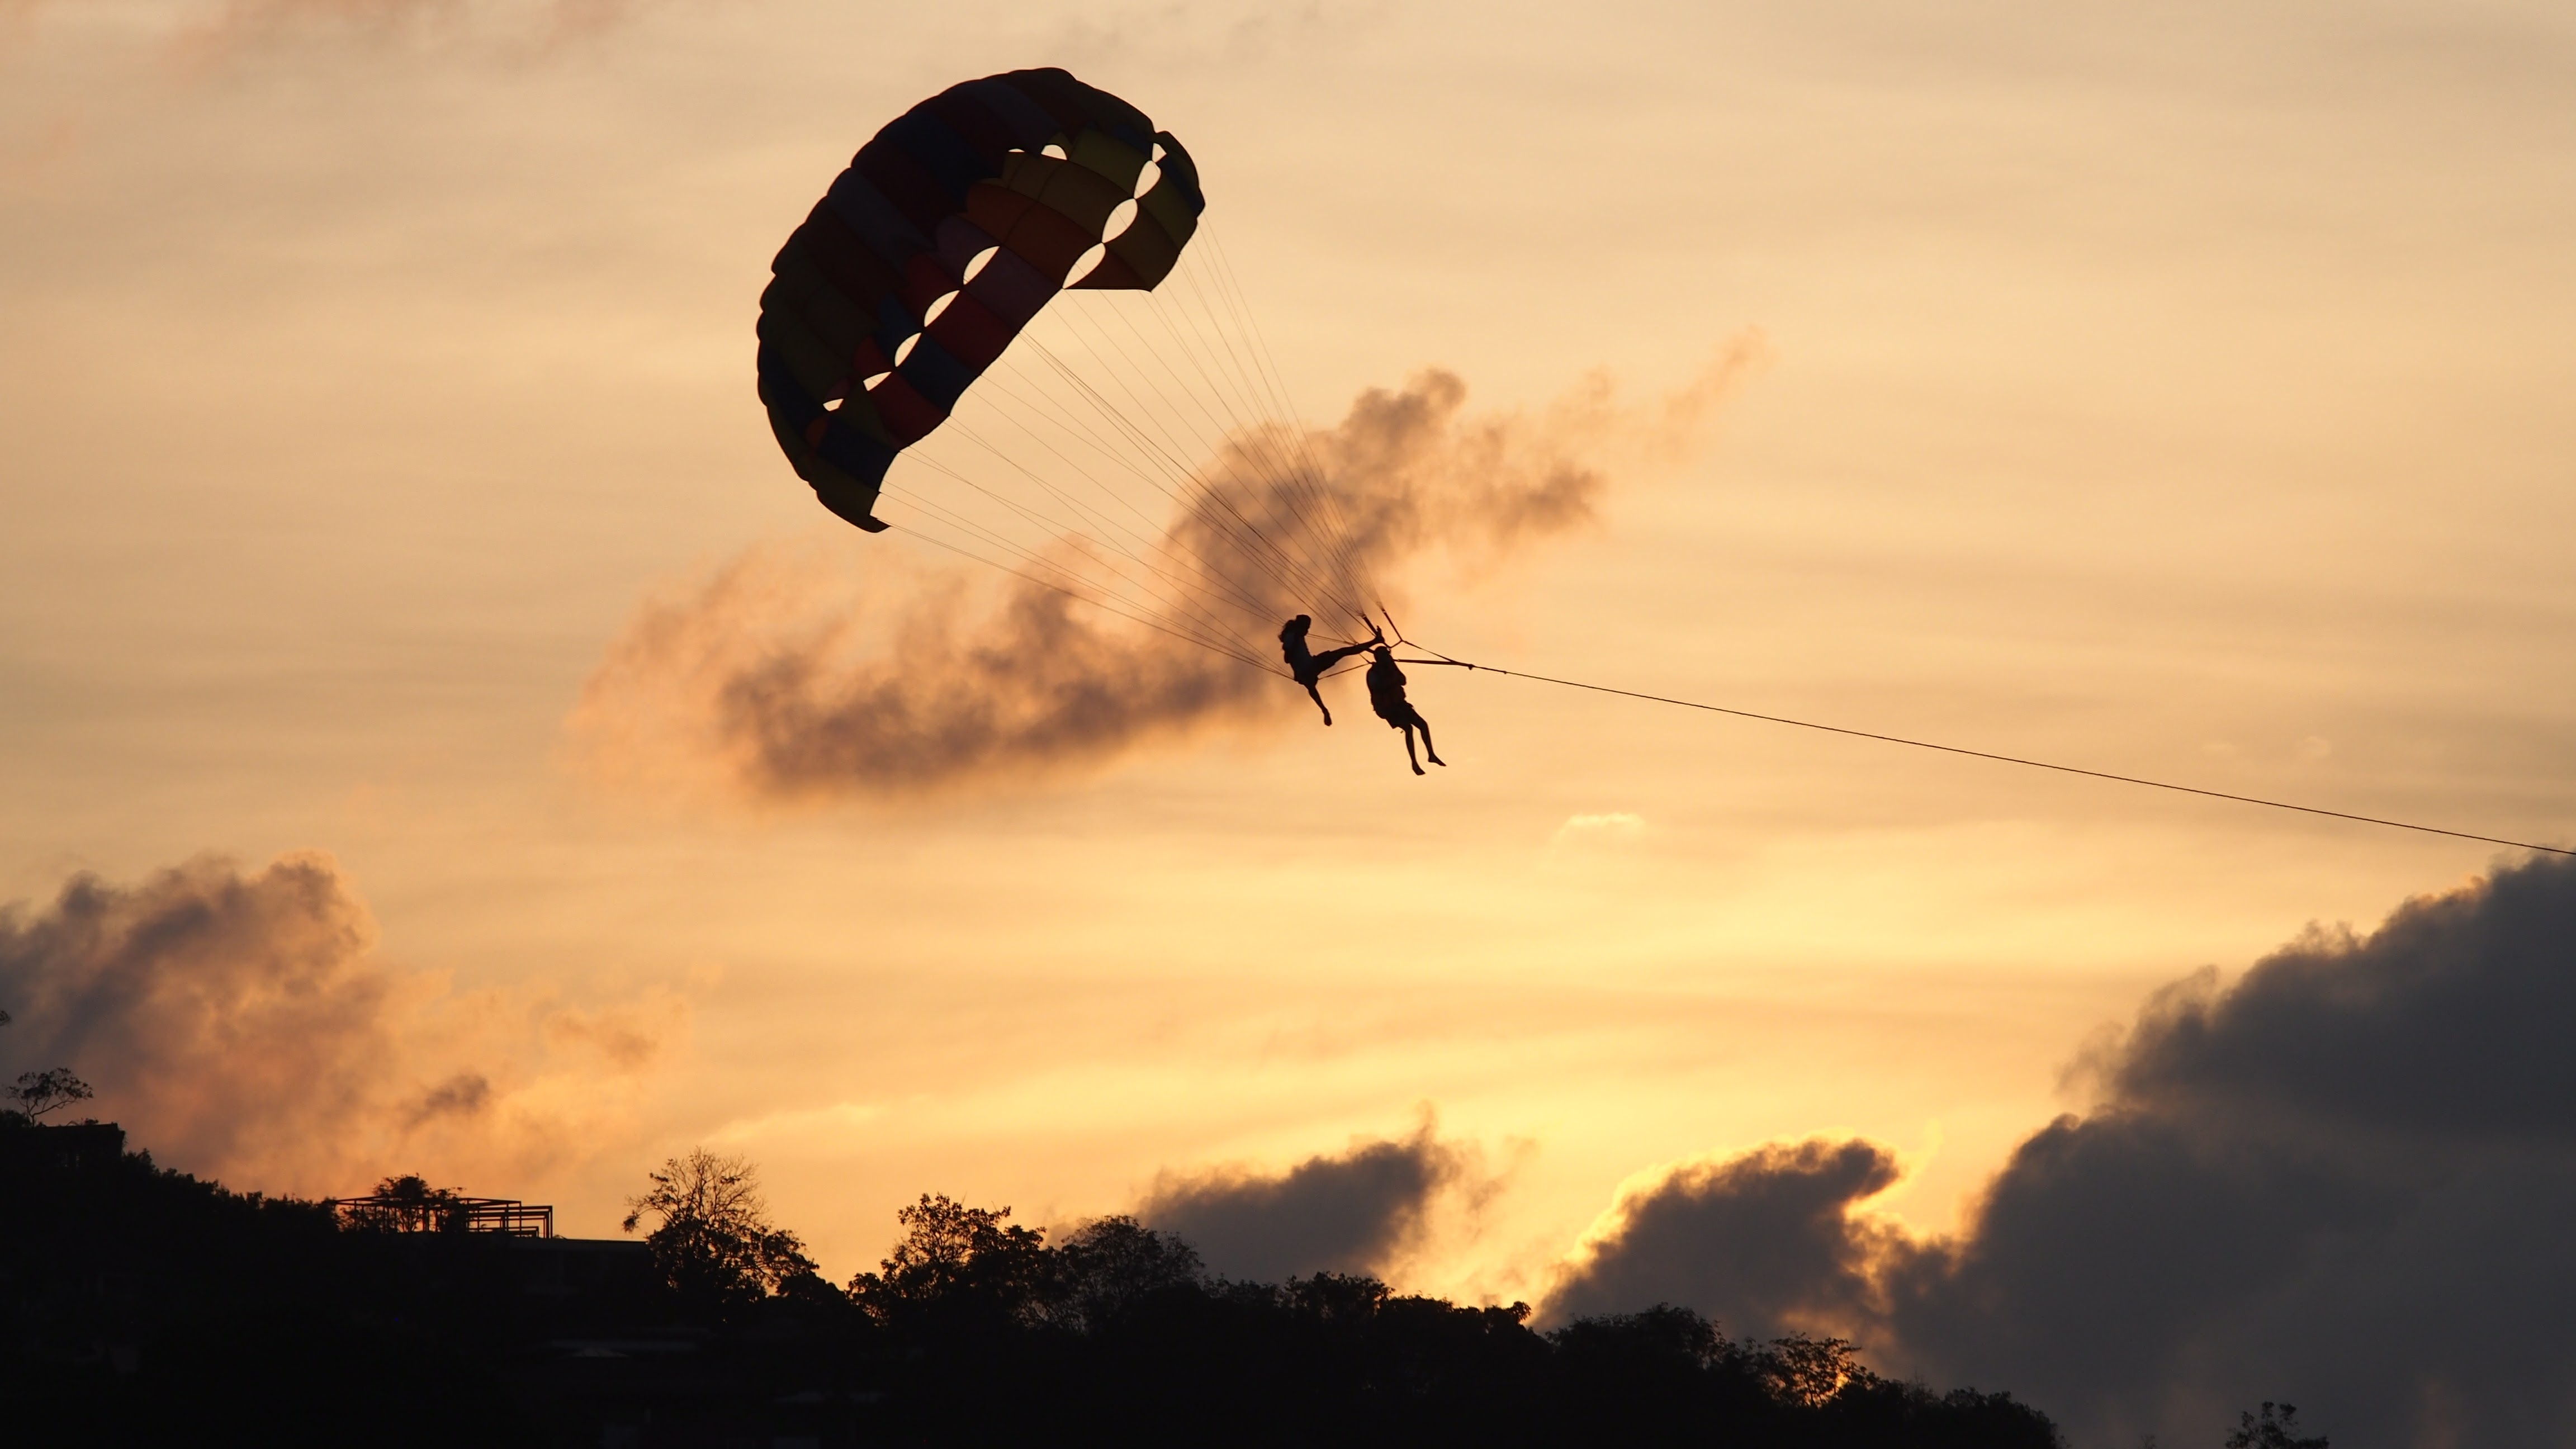
silhouette, cloud, sky, sun, sunset, morning, aircraft, dusk, evening, amusement park, flight, extreme sport, tourism, paragliding, sports, enjoy, entertainment, excited, the player, atmosphere of earth